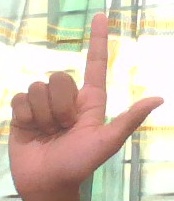
ASL sign: L